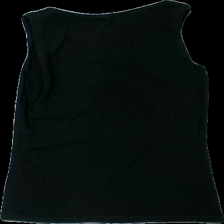
View: back
Type: Tank top
Category: Ladies
Brand: Newbody
Colors: Black
Material: 100% cotton
Cut: Regular, C-collar
Size: M
Season: All
Stains: Minor
Damage: Stains
Damage location: top center
Price range: <50
Recommended usage: Export
Comment: Washed out